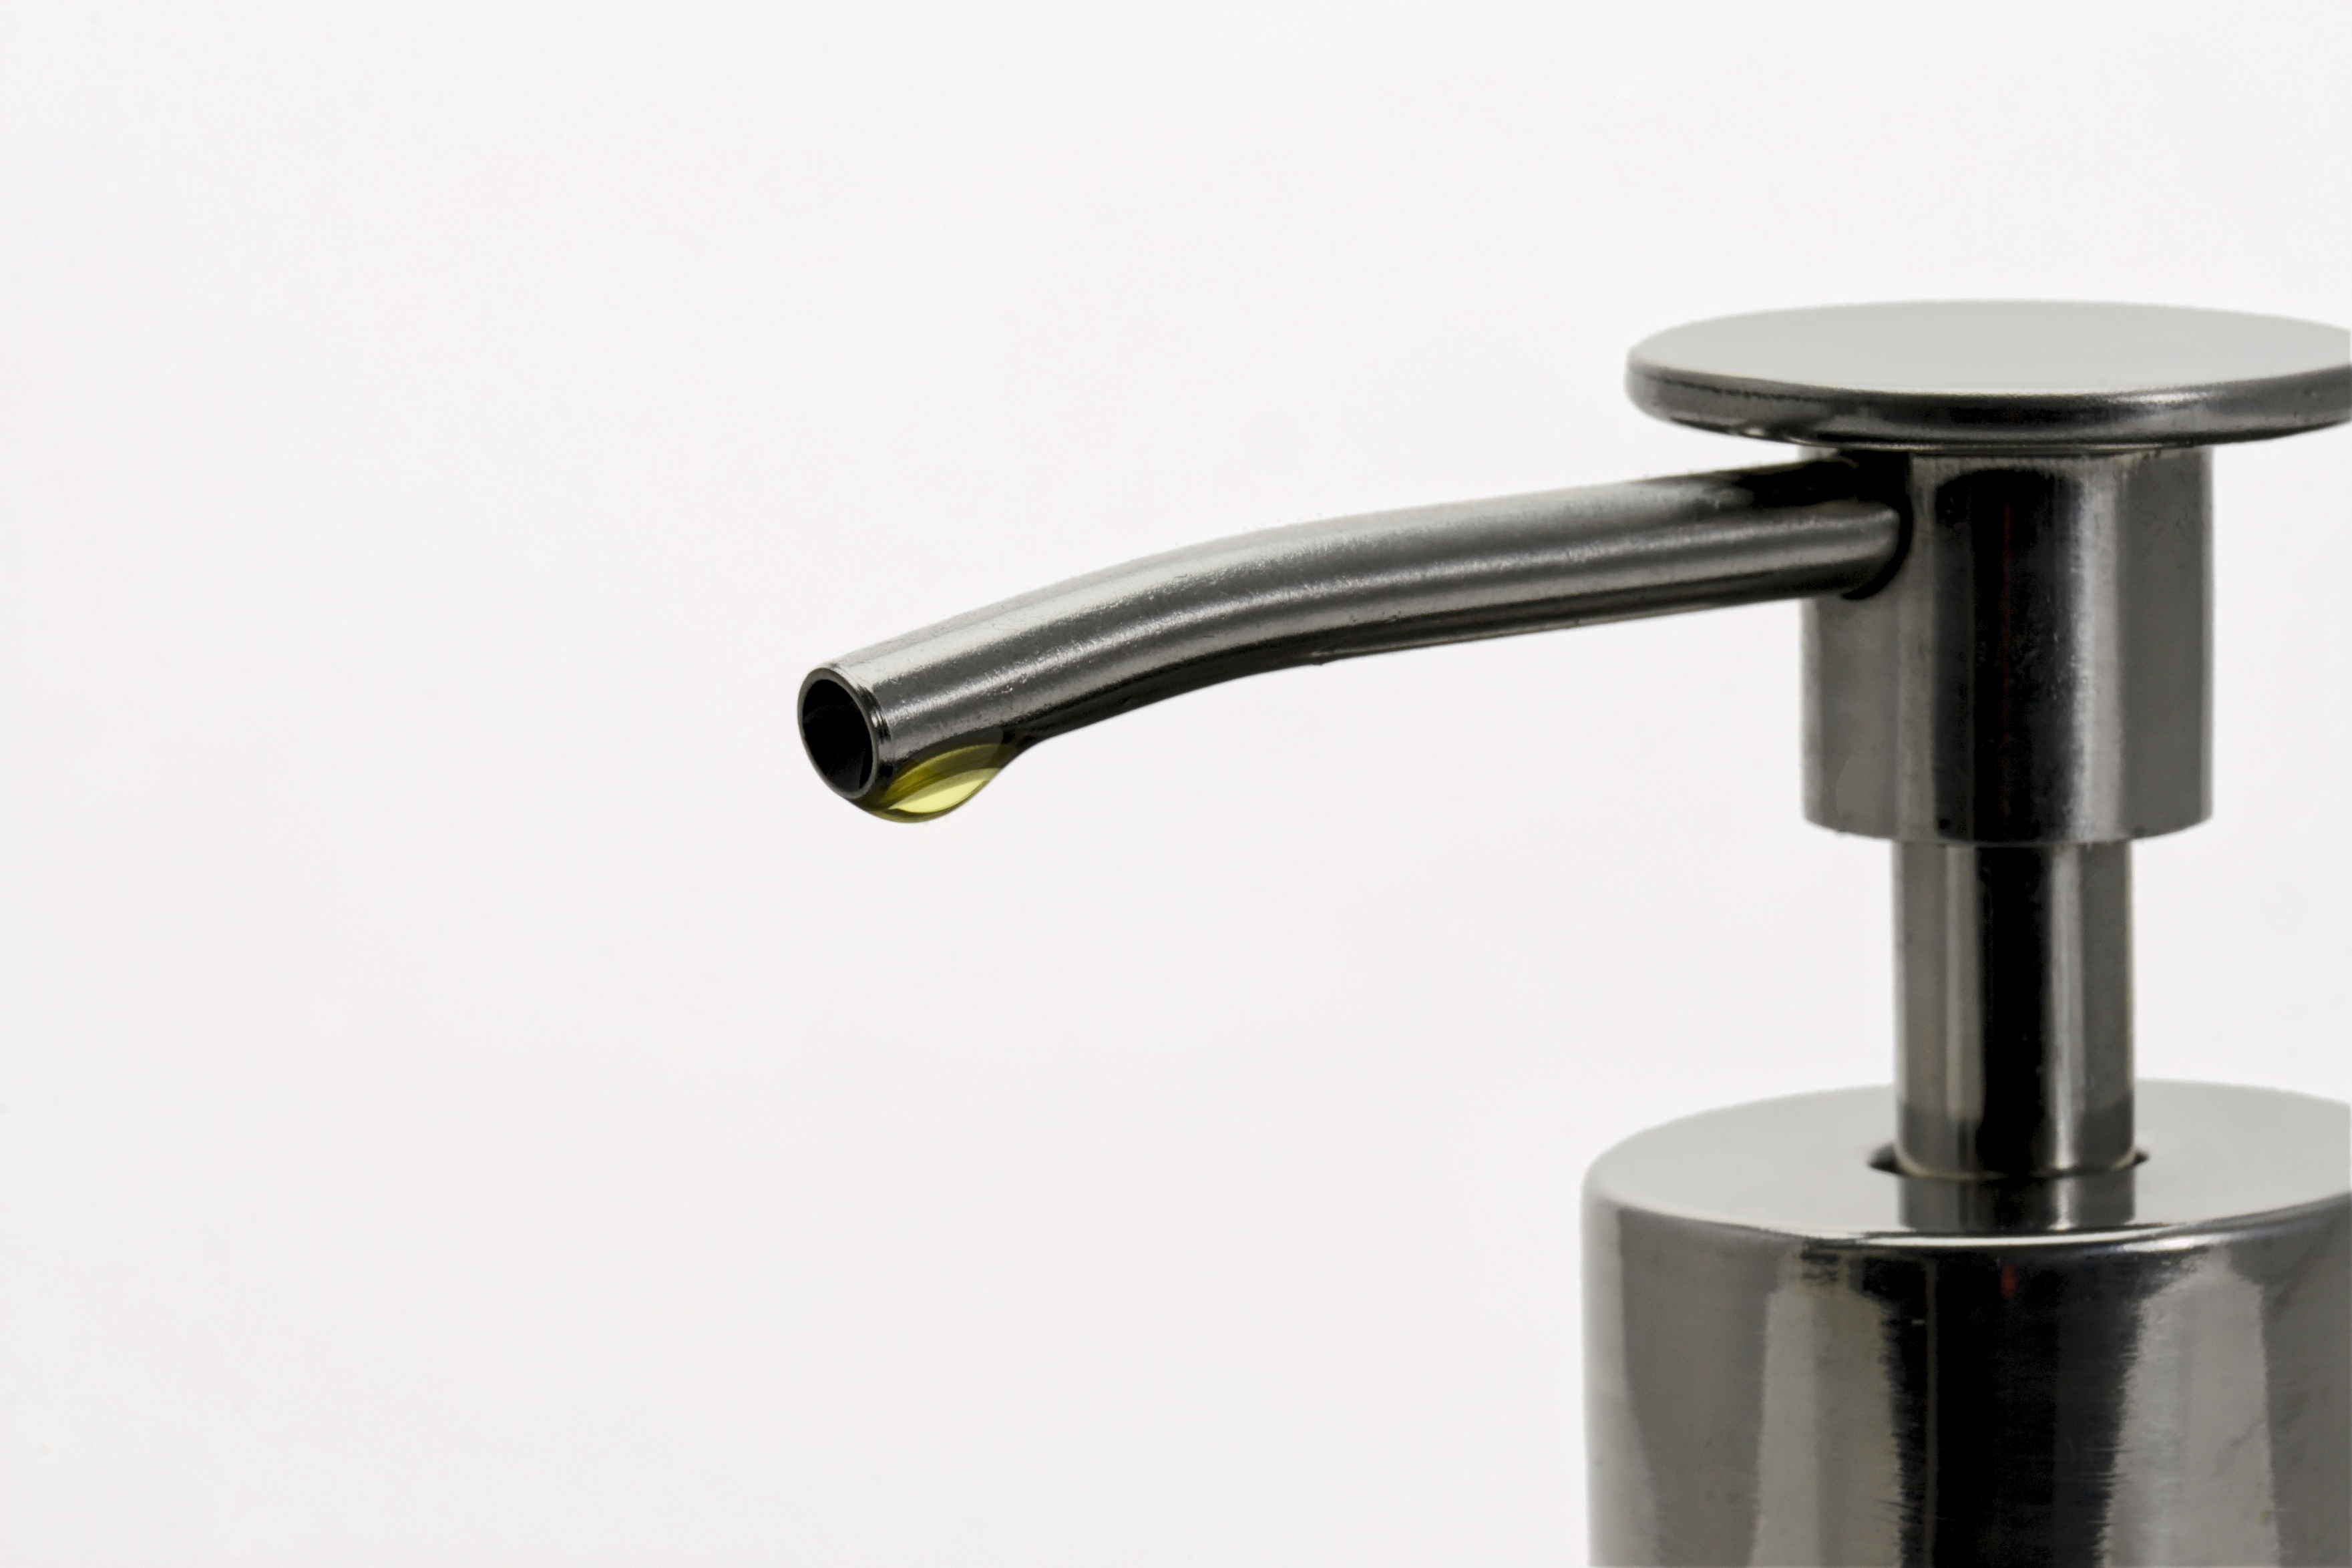
tool, sink, furniture, handle, product, tap, brass, massage, oil, therapy, wellness, donor, bidet, plumbing fixture, massage oil, oil dispenser